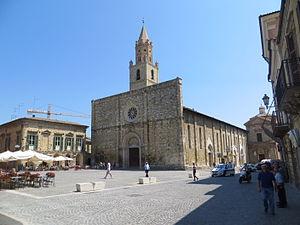
Atri est une commune italienne d'environ 10 580 habitants, située dans la province de Teramo dans la région des Abruzzes.